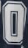
Number: 0